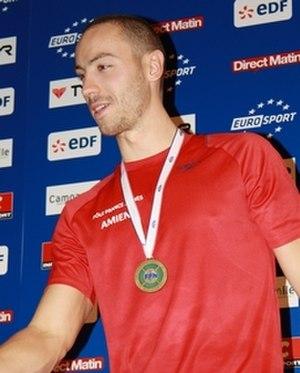
Amiens est une commune française, préfecture du département de la Somme en région Hauts-de-France.